Rotterdam Philharmonic Orchestra

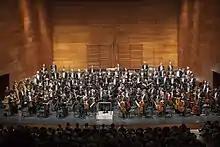
The orchestra appears at the Quincena Musical de San Sebastián, 2014

Several musicians founded the RPhO in 1918 as a private "Society of Professional Musicians for Mutual Cultivation of the Arts". It had paying members and the aim was to make music for personal pleasure without pursuit of gain. The first musical director was Willem Feltzer, who was the manager of two Rotterdam music schools. Alexander Schmuller succeeded Felzer as music director, for two years.